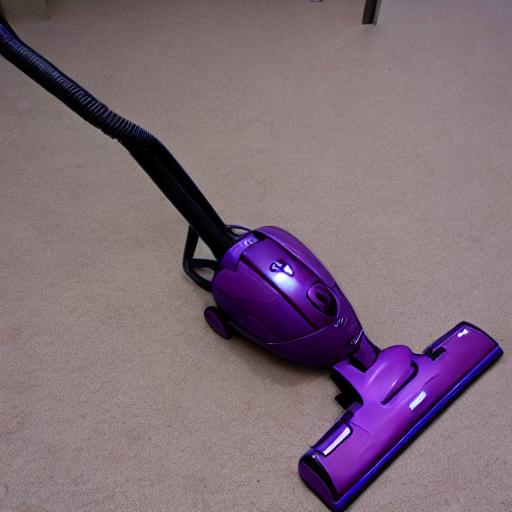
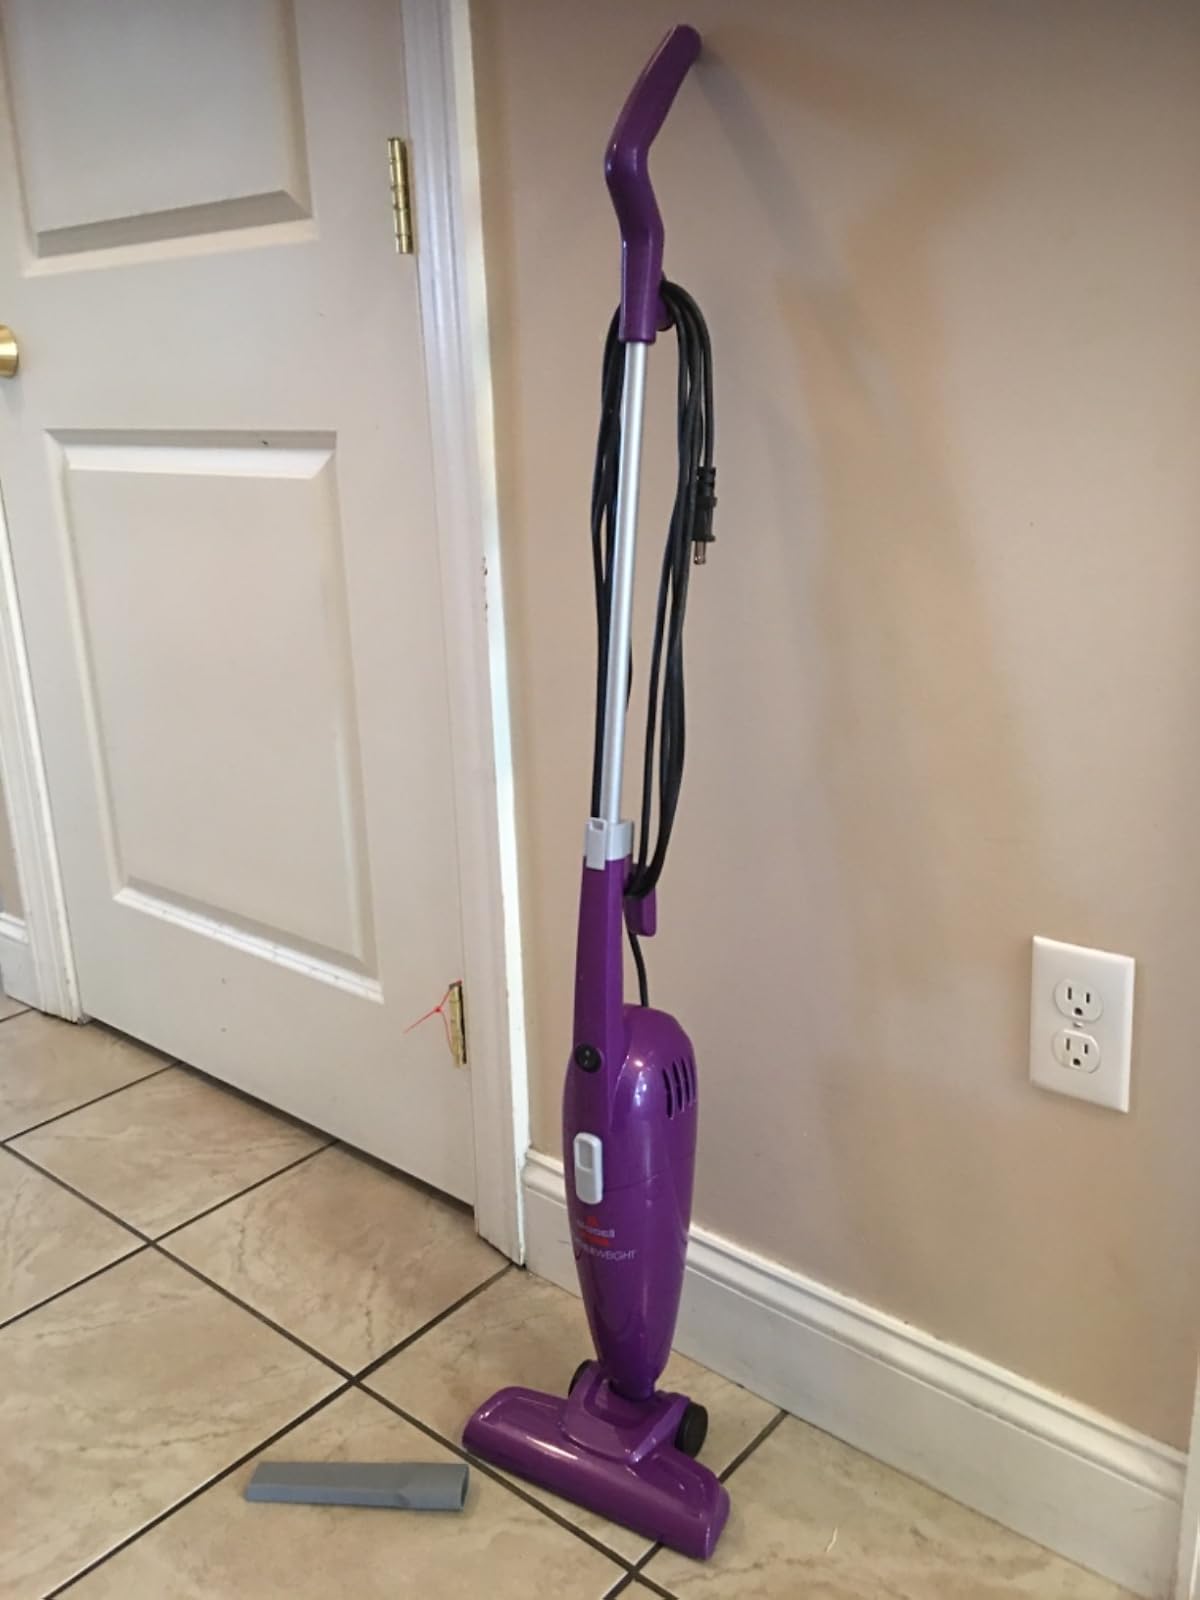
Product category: items_vacuum
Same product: no